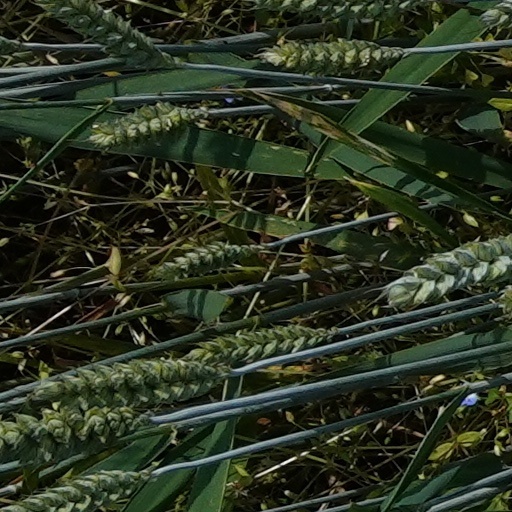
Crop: wheat